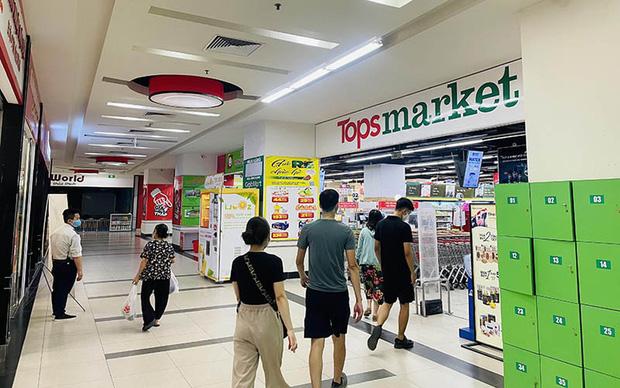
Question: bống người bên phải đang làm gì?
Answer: đi vào siêu thị